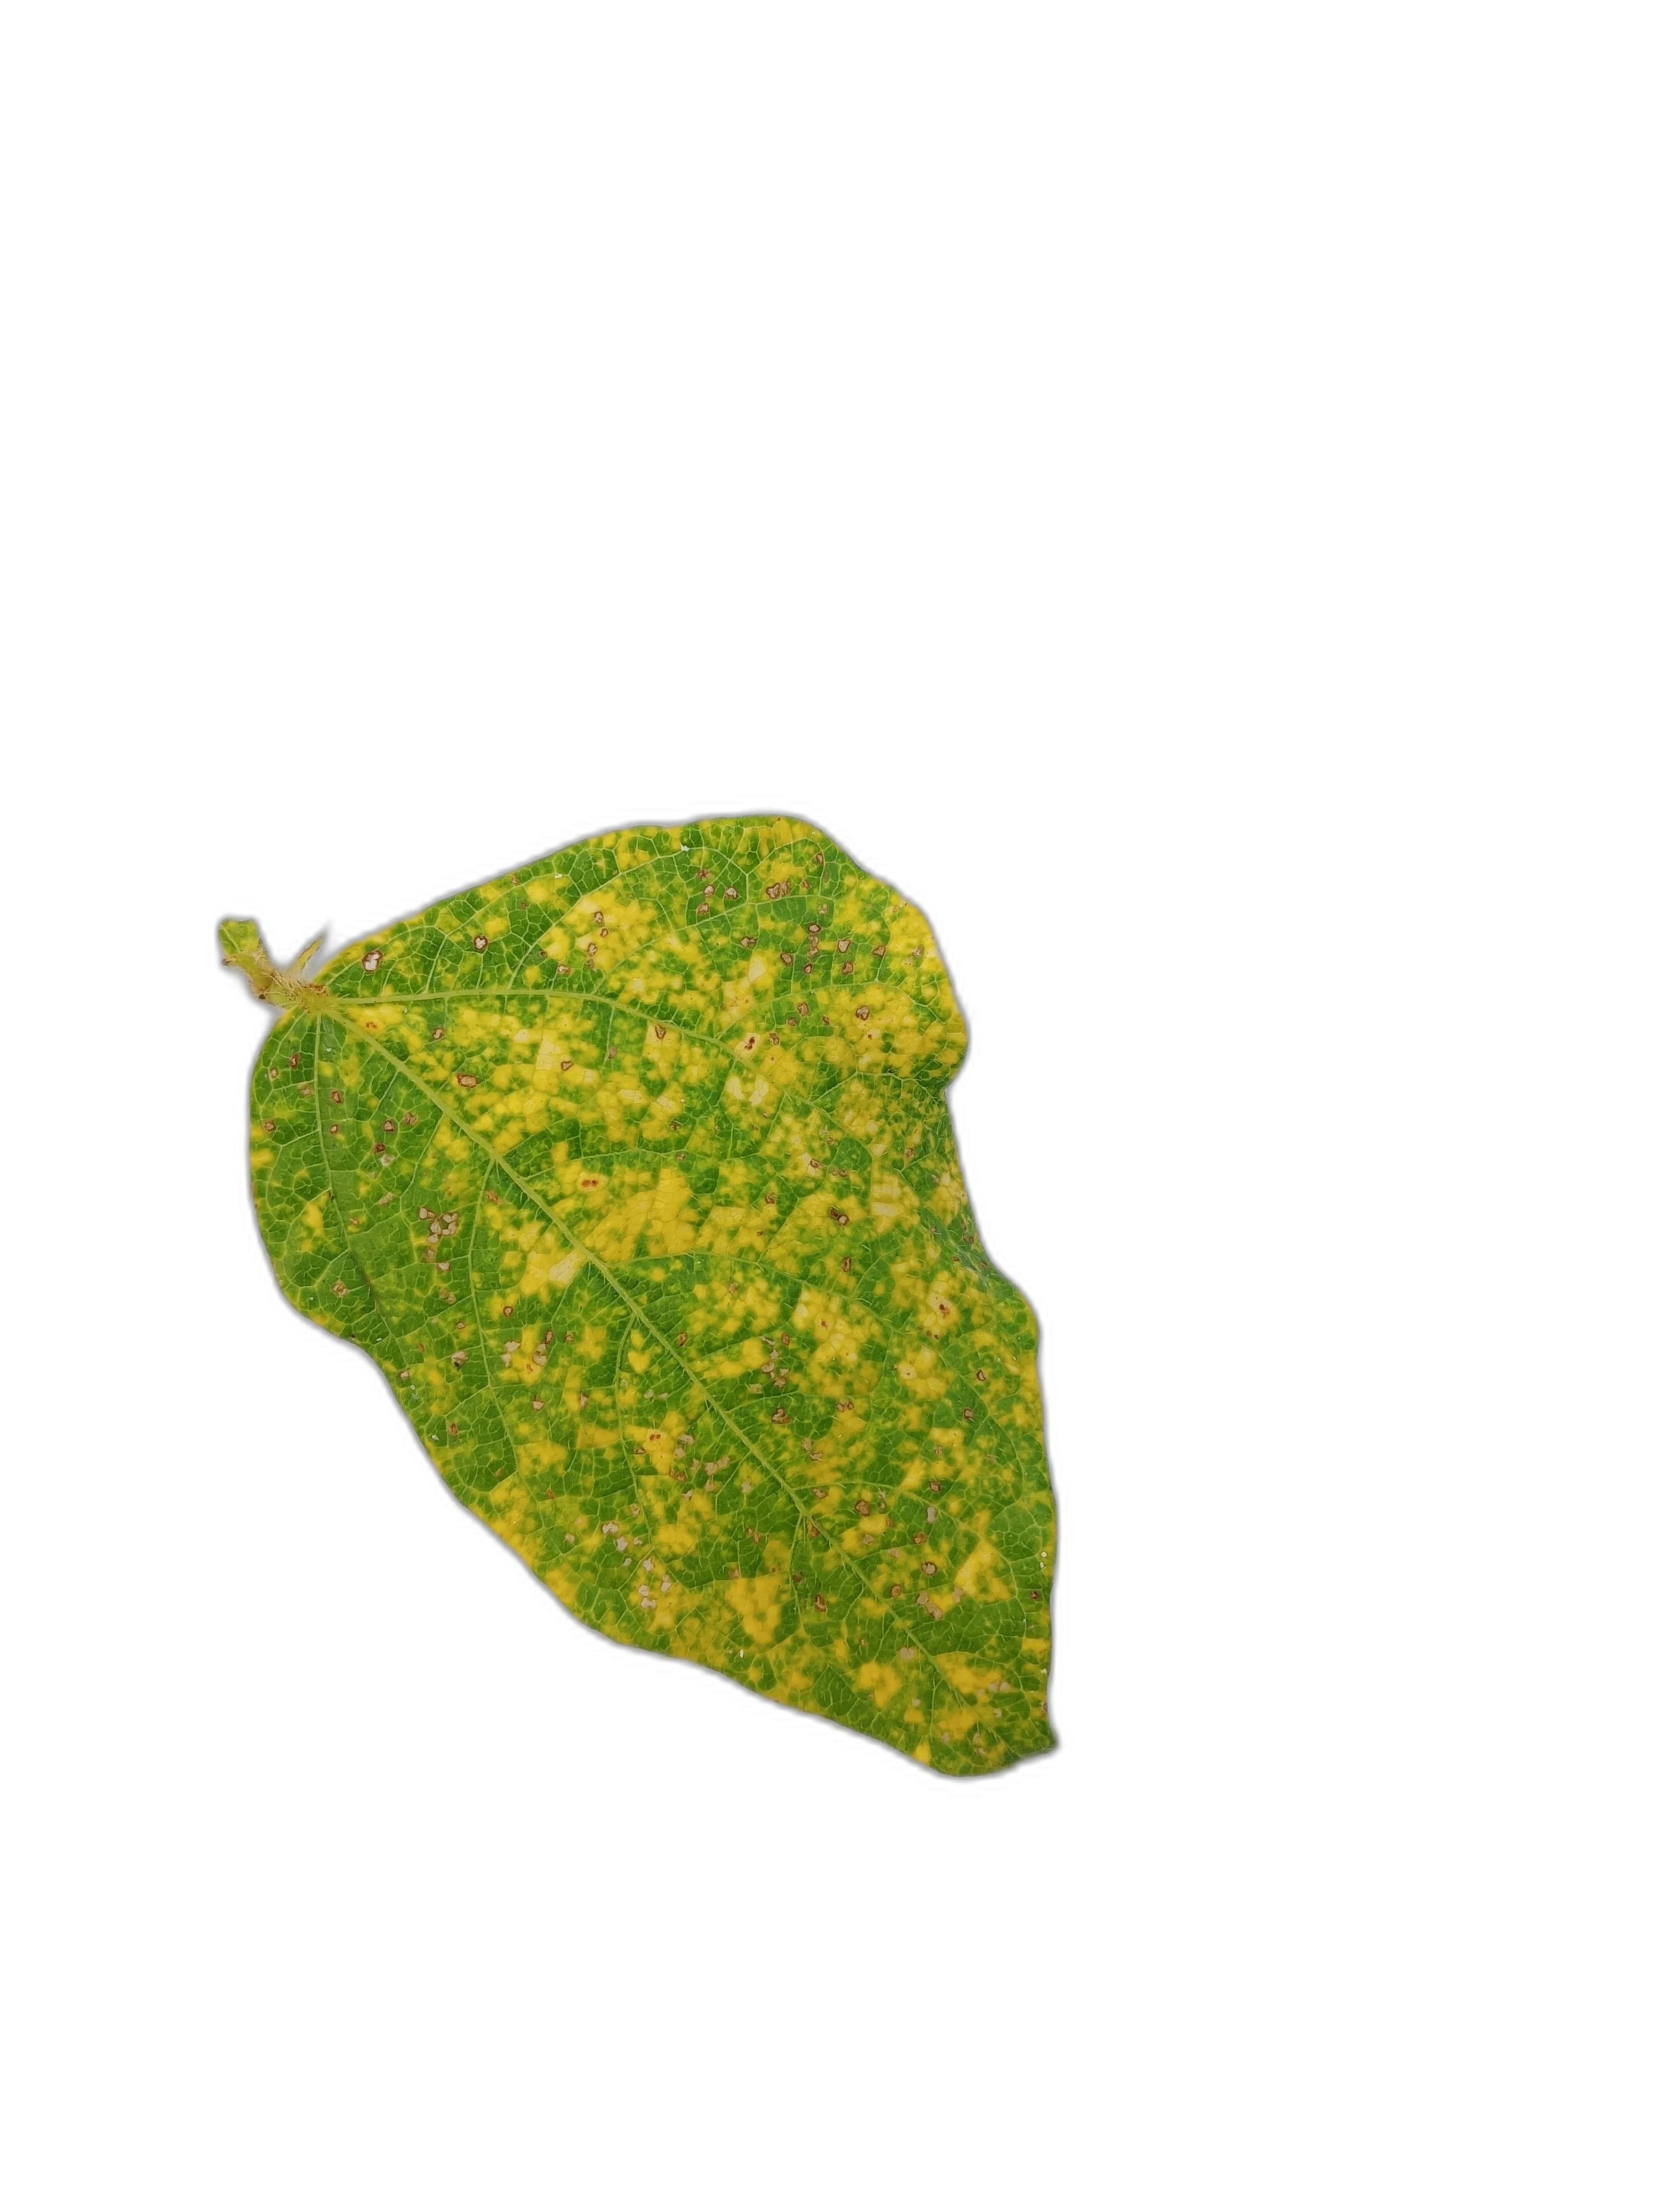
Label: Yellow Mosaic